California State Route 78

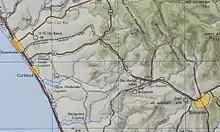
SR 78 continues east from I-5 and turns slightly northeast before making a 90-degree turn southeast at the western junction with US 395. SR 78 and US 395 continue southeast past Escondido, where SR 78 turns south.

As it nears Blythe, the highway makes a sharp turn east onto 32nd Avenue before turning north on Rannels Boulevard. It makes a right on 28th Avenue before turning north on South Neighbours Boulevard and passing through Ripley. SR 78 continues north for a few more miles to its terminus at I-10, approximately west of the Arizona border. North of I-10, Neighbours Boulevard becomes Interstate 10 Business for a block before the business route turns east toward Blythe.